Eugen Munteanu

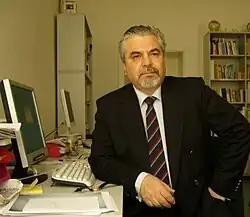
Eugen Munteanu

Eugen Munteanu (born August 18, 1953, in Seimeni, Constanța County) is a Romanian linguist. He specializes in Biblical philology, historical lexicology and the philosophy of language.